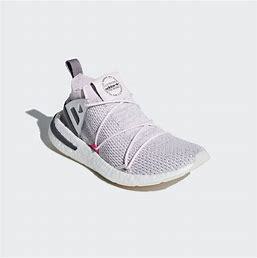
Brand: Adidas
Model: Arkyn